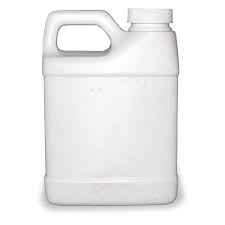
Label: plastic